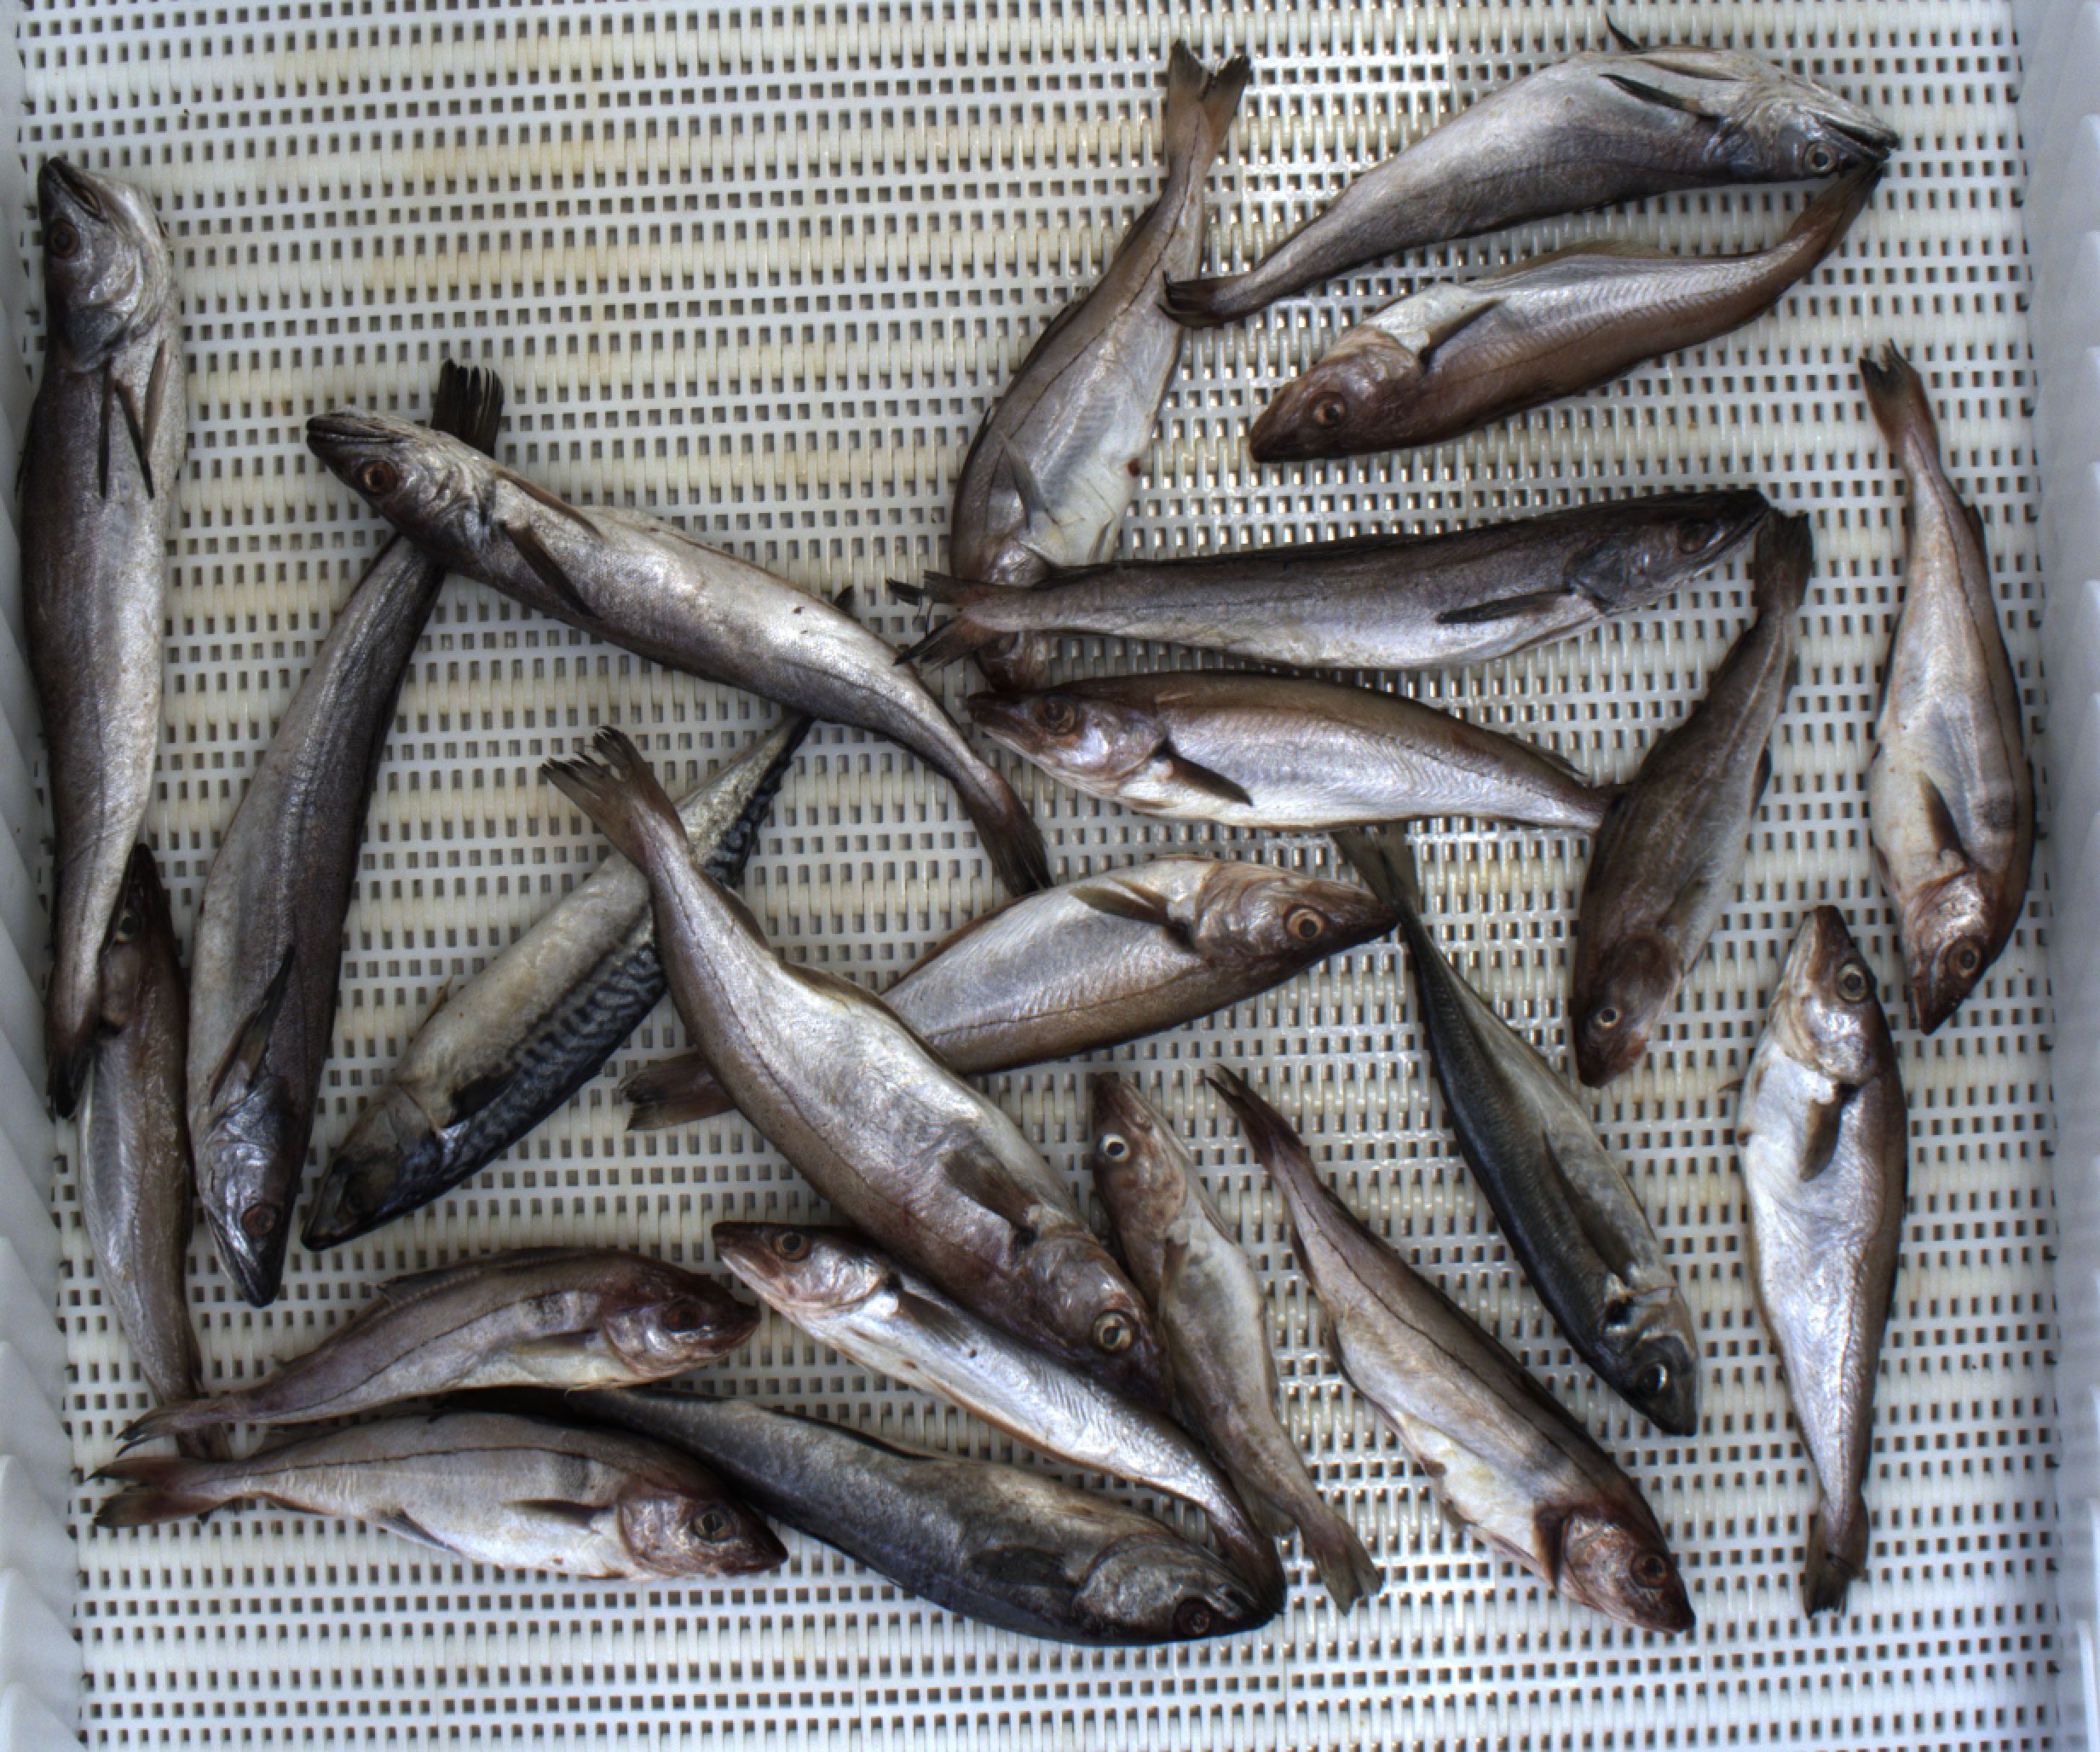
Total fish: 22
Cod: 2
Haddock: 5
Whiting: 7
Hake: 5
Horse mackerel: 1
Saithe: 1
Other: 1